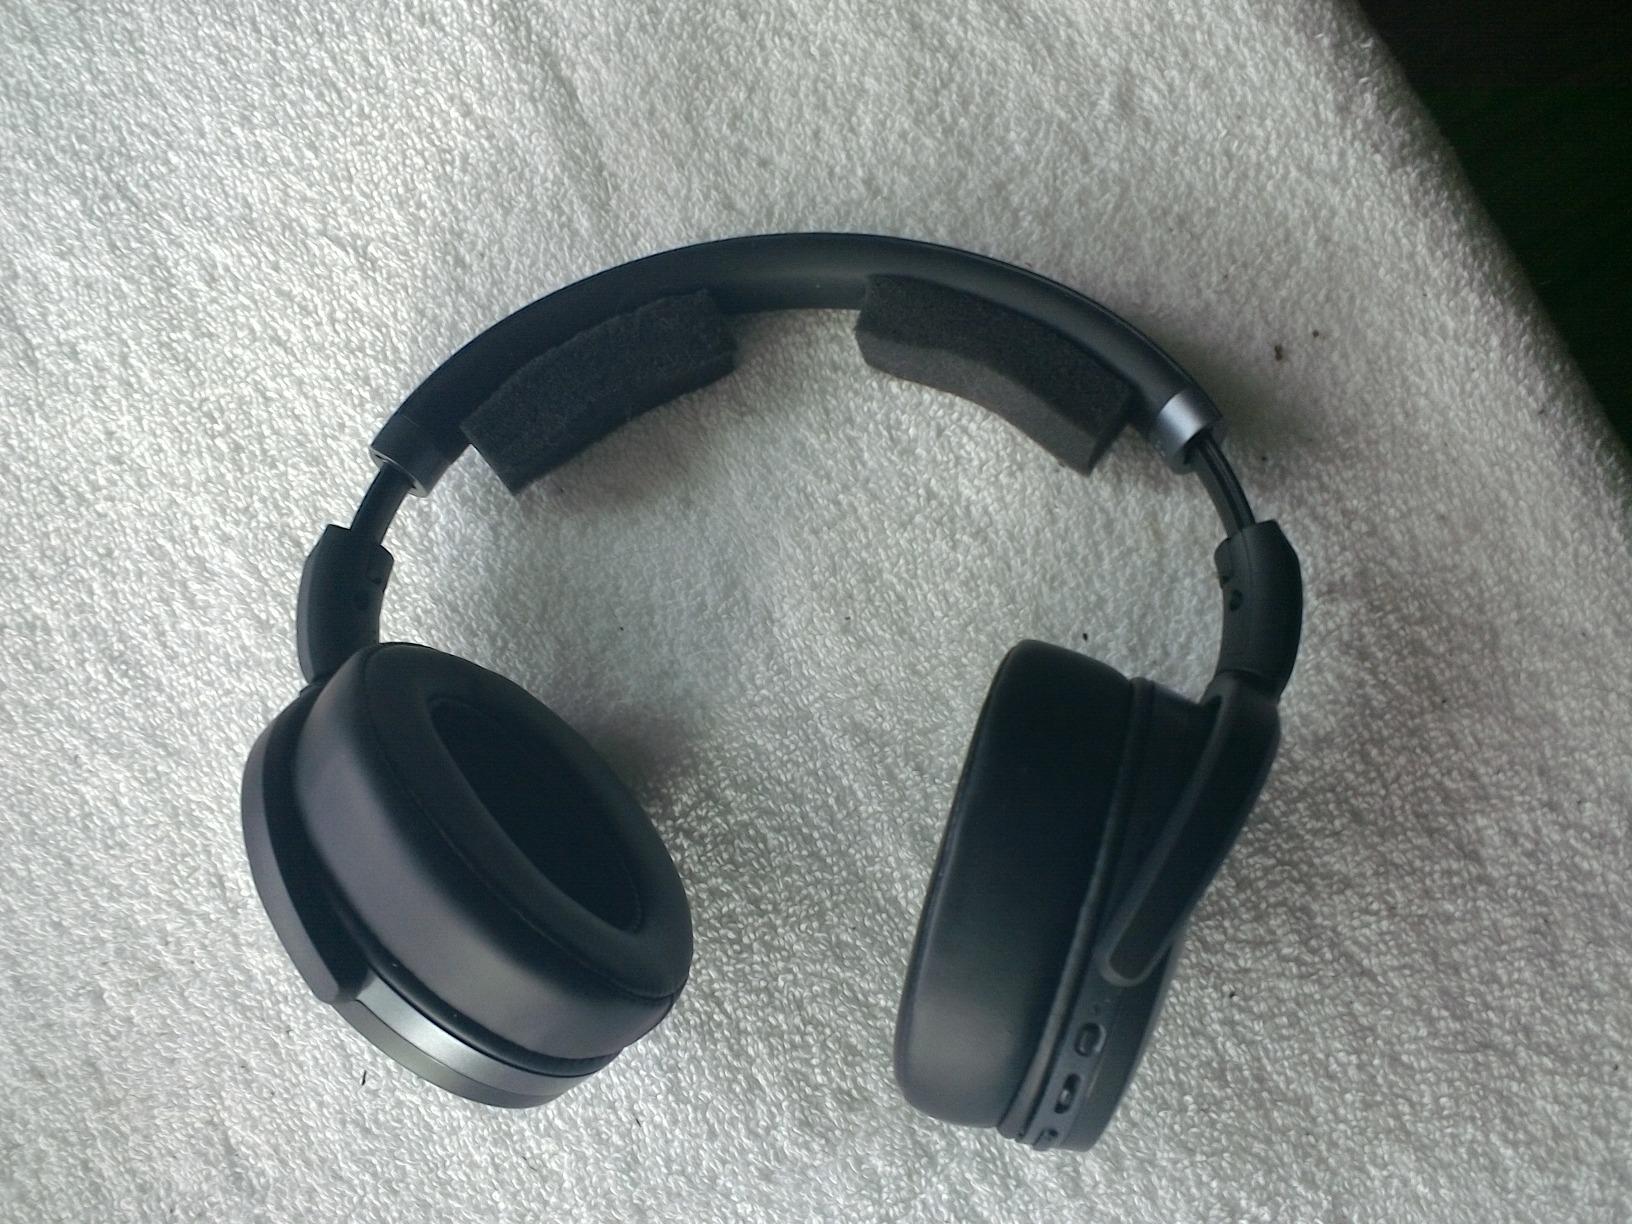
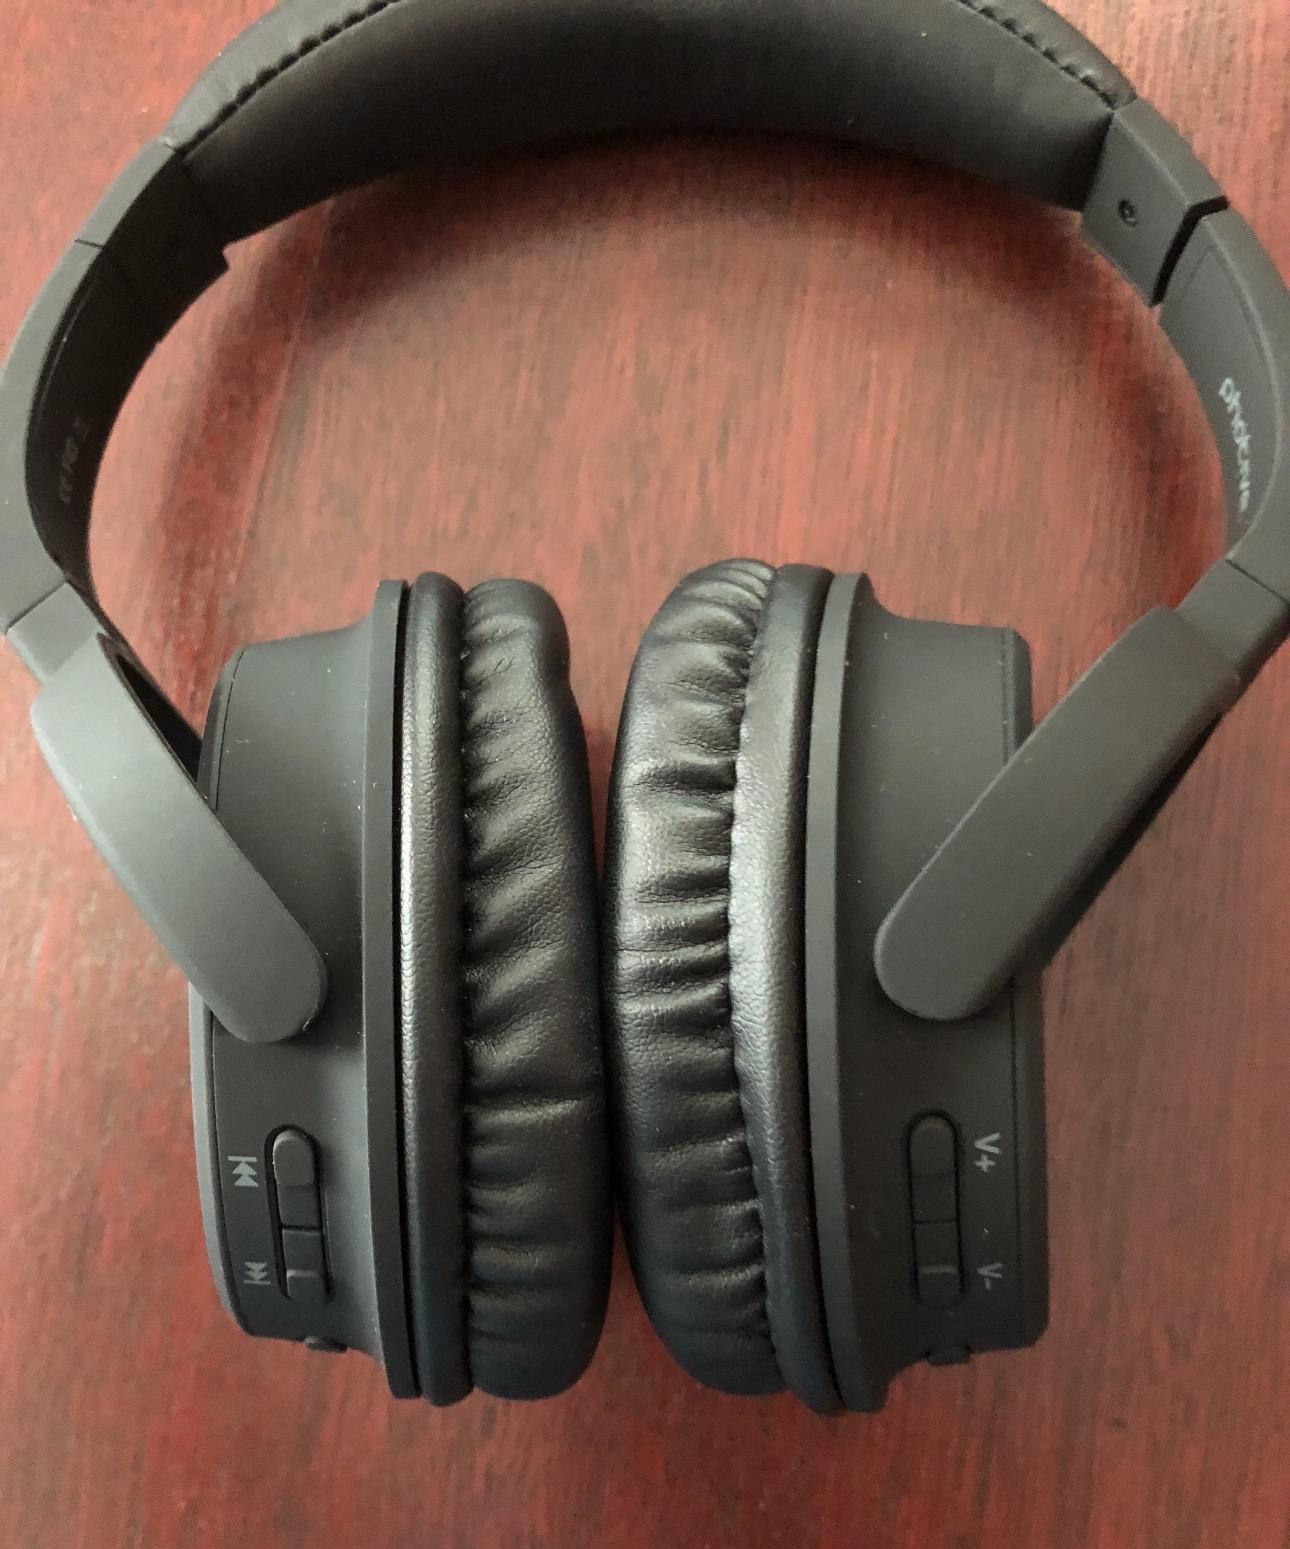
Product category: headphones
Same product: no